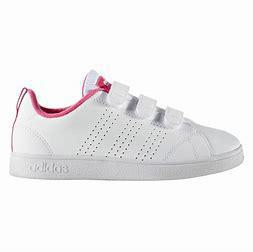
Brand: adidas
Model: neo Adidas NEO Advantage